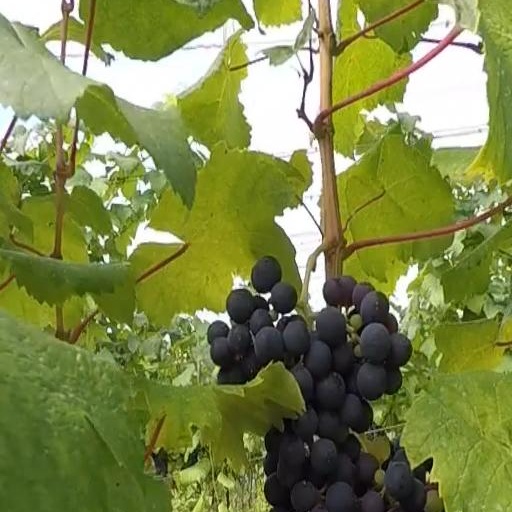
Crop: grape